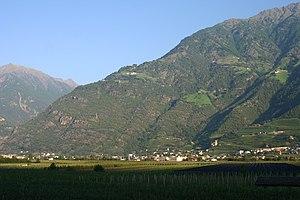
Naturno est une commune italienne d'environ 5 800 habitants située dans la province autonome de Bolzano dans la région du Trentin-Haut-Adige dans le nord-est de l'Italie.